Valley network (Mars)

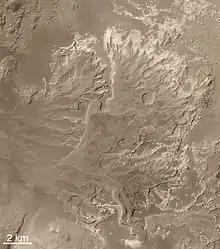
The Eberswalde delta, seen by MGS. Note the meanders with cutoffs, now seen in inverted relief.

Mechanisms and implied environments for the formation of the valleys remain contentious. Processes as diverse as glaciation, mass wasting, faulting, and erosion by , wind and lava have all been invoked at some point in the formation of some networks, and may play important roles locally in some regions on Mars. Most authors however agree that liquid water must have played a role in the formation of the bulk of the valleys, largely on the basis of both the known widespread distribution of ice on Mars and also the physical properties of liquid water (e.g., viscosity) that almost uniquely allow it to flow thousands of kilometers downhill as streams. Channel features on what are interpreted as eroded deltas at the foot of some networks (e.g., in Eberswalde crater) are also uniquely associated with formation by flowing water - for example, meandering, sinuous channels with meander cutoffs, which have internally consistent hydraulic geometries corresponding very closely to what would be expected in fluvial channels on Earth. Independent lines of evidence also suggest the existence of liquid water at or very near the surface at various times in martian history, for example, evaporites at Meridiani Planum and pervasive aqueous alteration of rocks in the Columbia Hills, both investigated by the Mars Exploration Rovers.